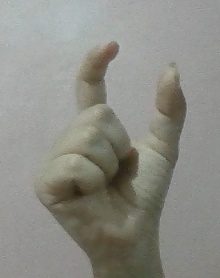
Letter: nun